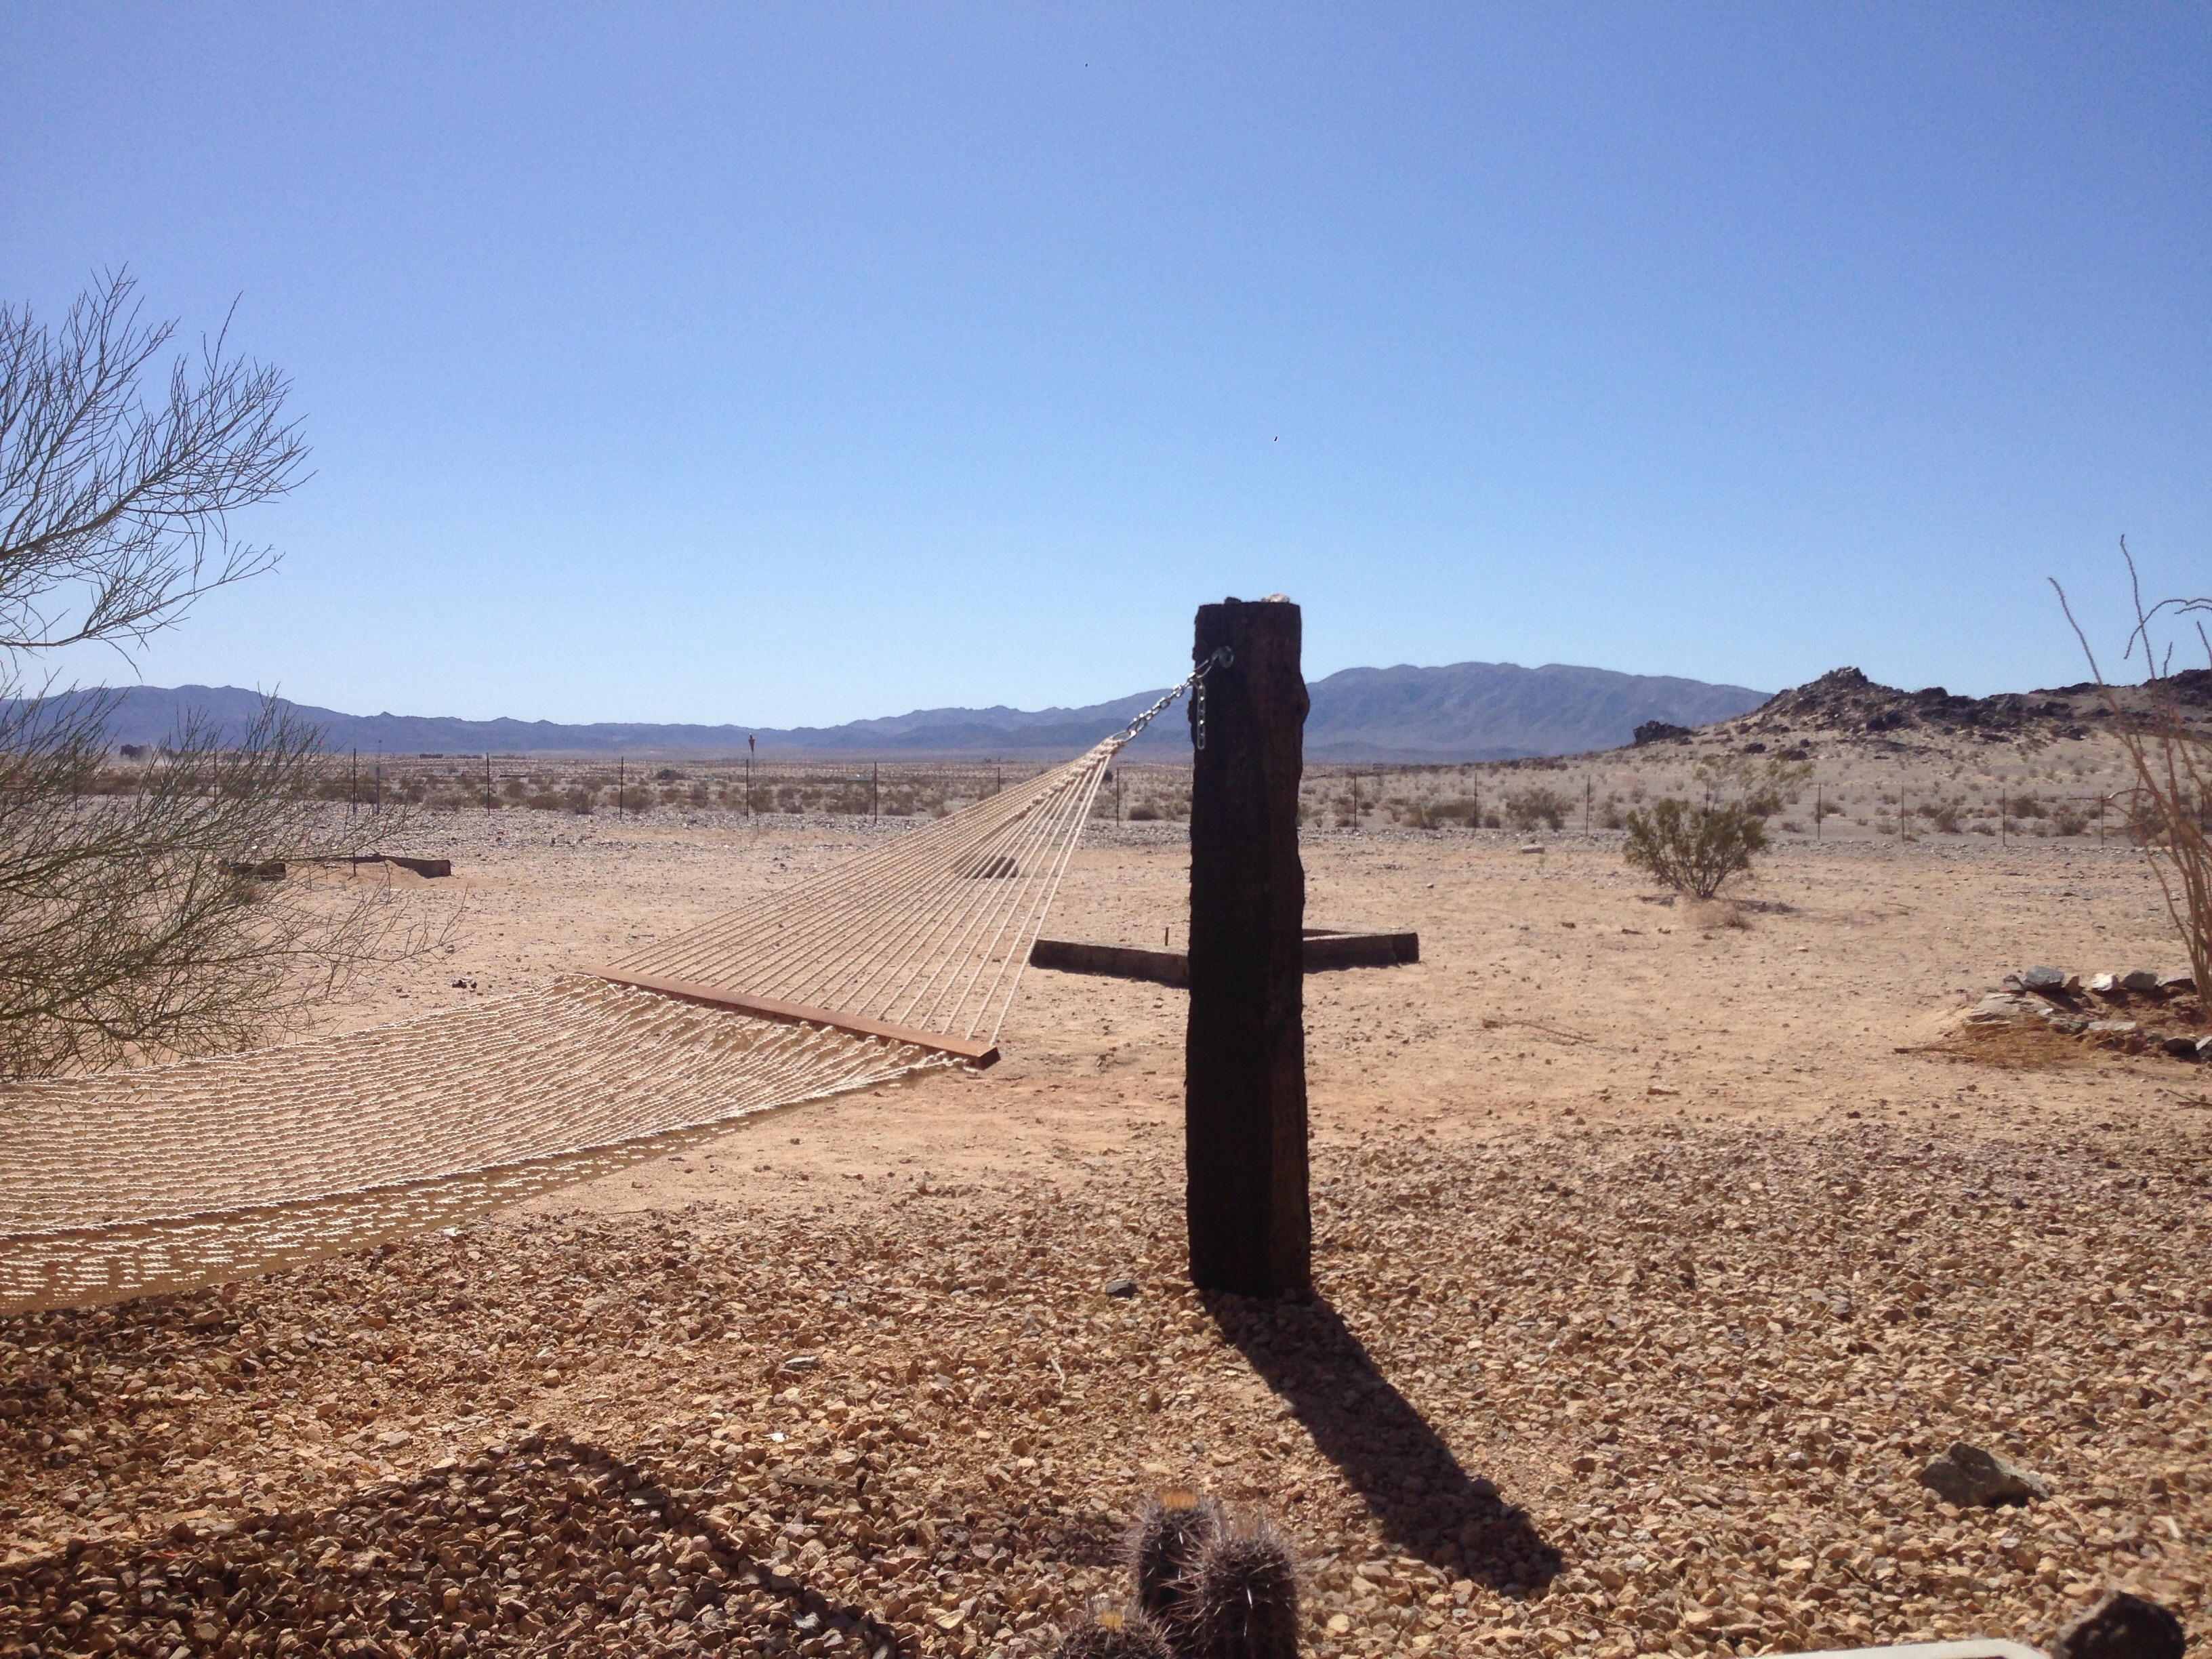
landscape, sand, rock, wilderness, desert, valley, soil, geology, badlands, plateau, sahara, wadi, landform, natural environment, geographical feature, aeolian landform